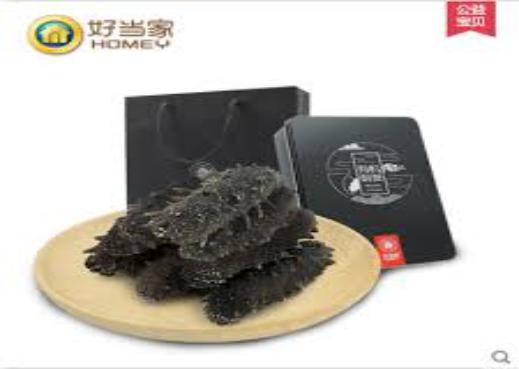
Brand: Homey
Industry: Food